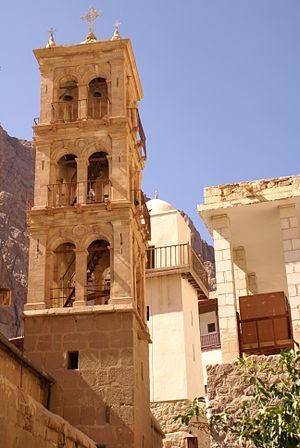
Le monastère Sainte-Catherine du Sinaï, appelé aussi monastère de la Transfiguration, est un important monastère orthodoxe situé sur les pentes du mont Sainte-Catherine, dans le Sud de la péninsule du Sinaï, en Égypte. Situé à 1 570 m d'altitude, c'est l'un des plus anciens monastères au monde encore en activité. Son terrain constitue l'archevêché orthodoxe du Sinaï, lié canoniquement au Patriarcat de Jérusalem.